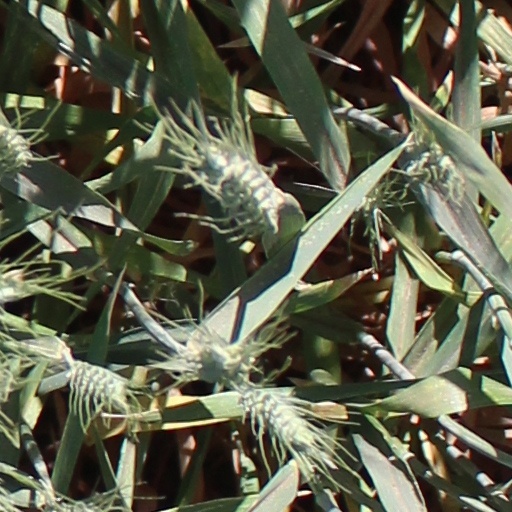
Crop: wheat